Question: Please indicate a possible affordance area of swing_golf_clubs that can be used for holding
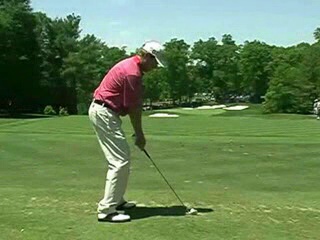
Answer: [132.055, 136.643, 157.257, 165.444]